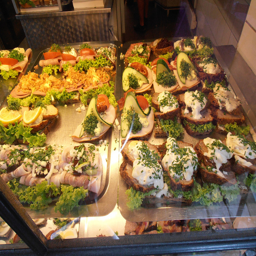
A buffet table is set up with all sorts of food.
Large selection of different types of meat sitting in a store display.
This is a deli counter with a variety of meat with different toppings.
A display of two trays of vegetables and variety of meat.
A deli window where you can get turkey sandwiches.